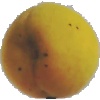
Label: Peach 2